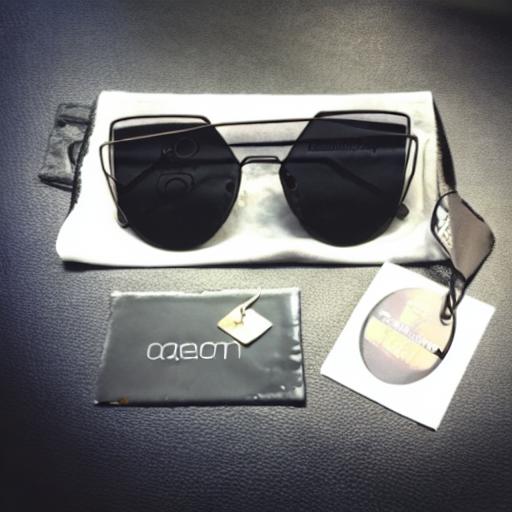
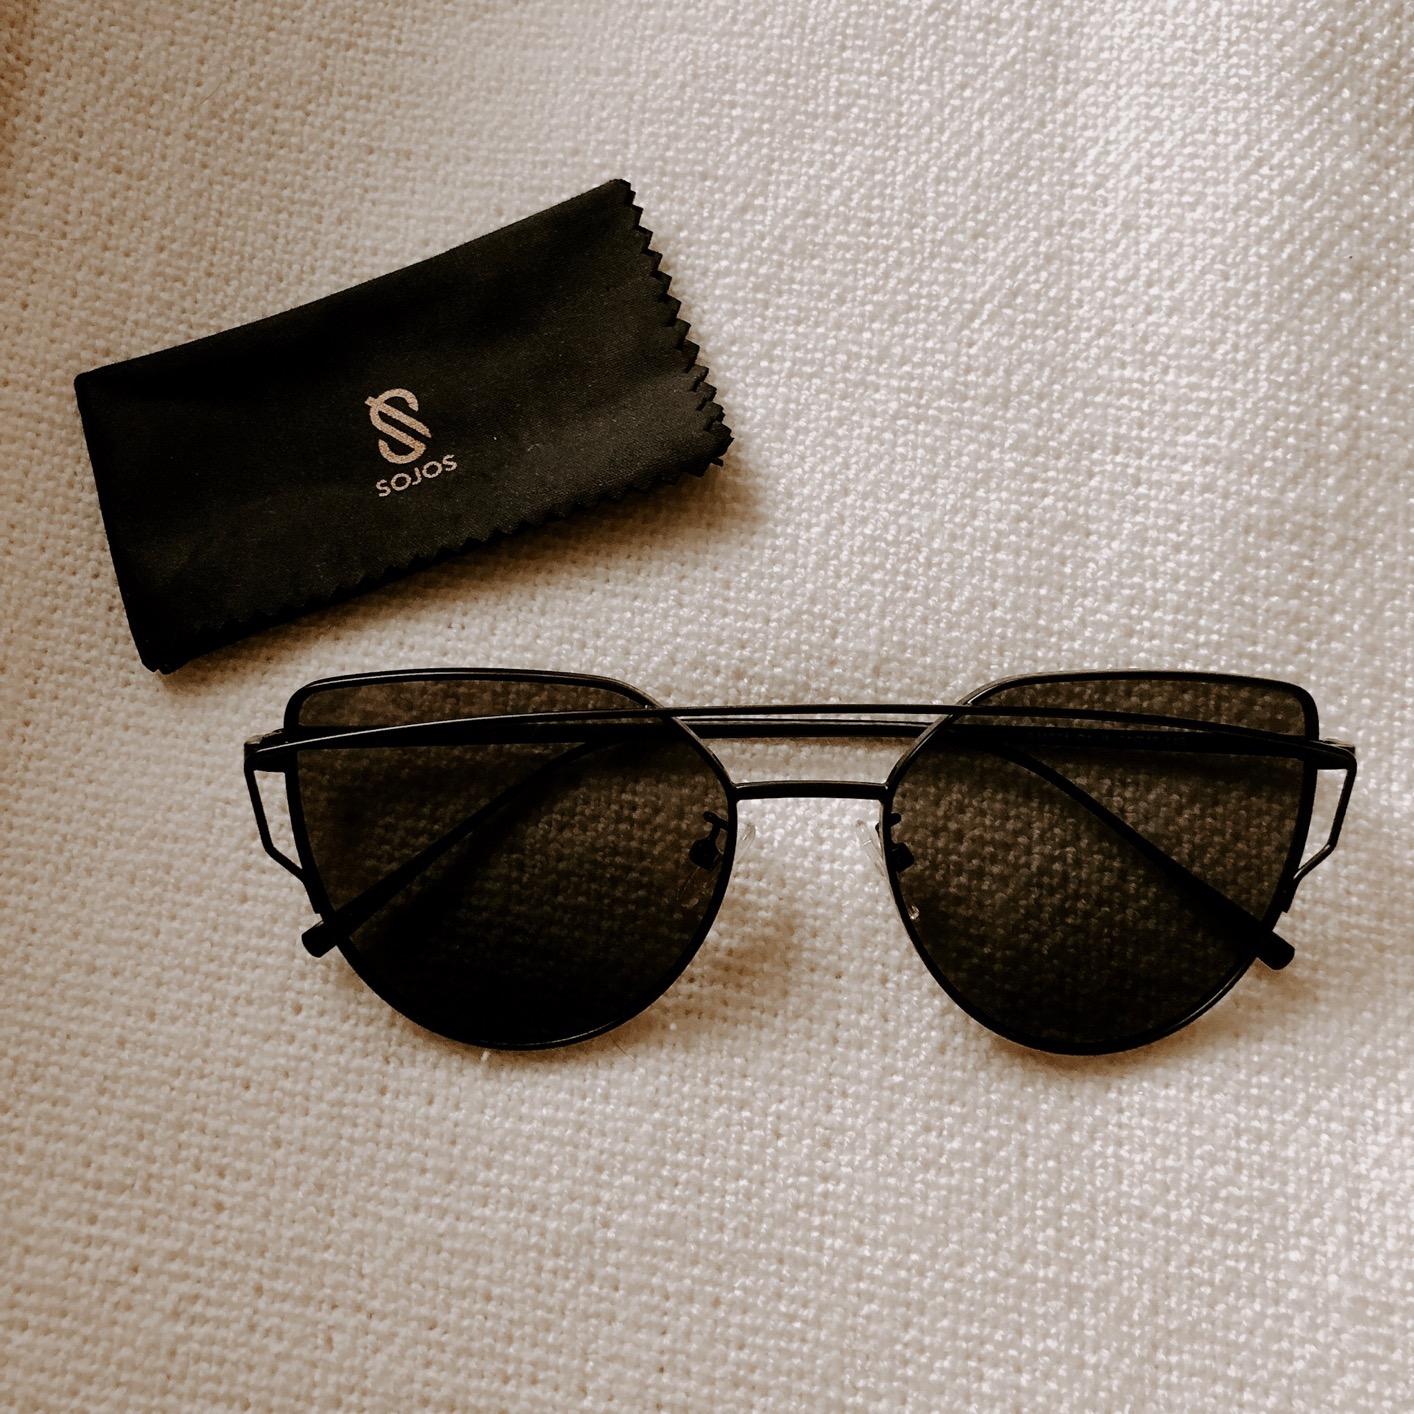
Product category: accessories_sunglasses
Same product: no